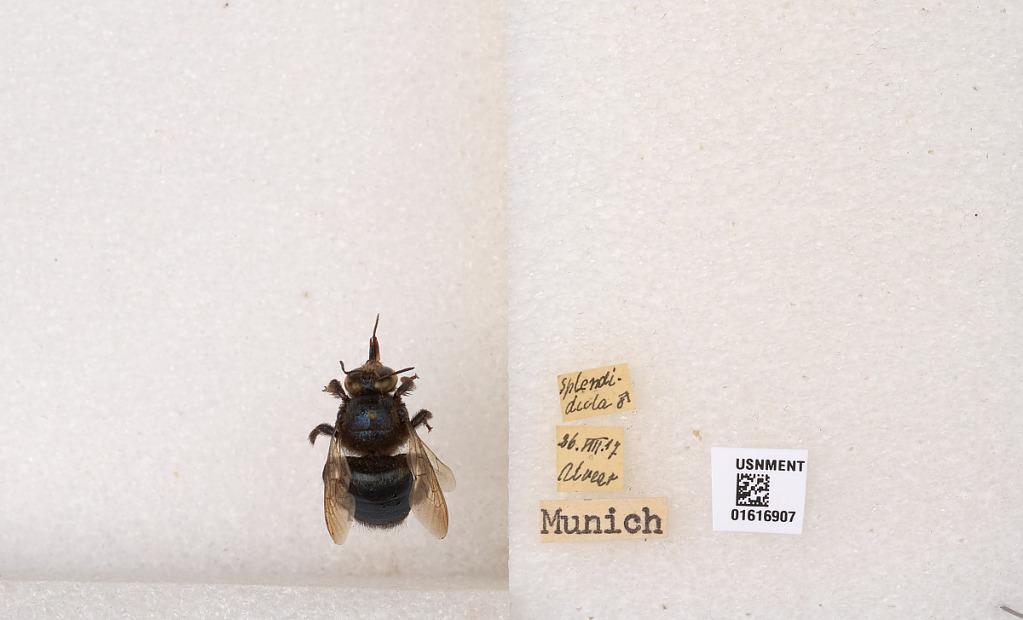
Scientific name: Xylocopa (Schonnherria) splendidula Lepeletier
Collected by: Alvear
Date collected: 1917-8-26
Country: Germany
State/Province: Bavaria
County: Upper Bavaria
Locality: Munich